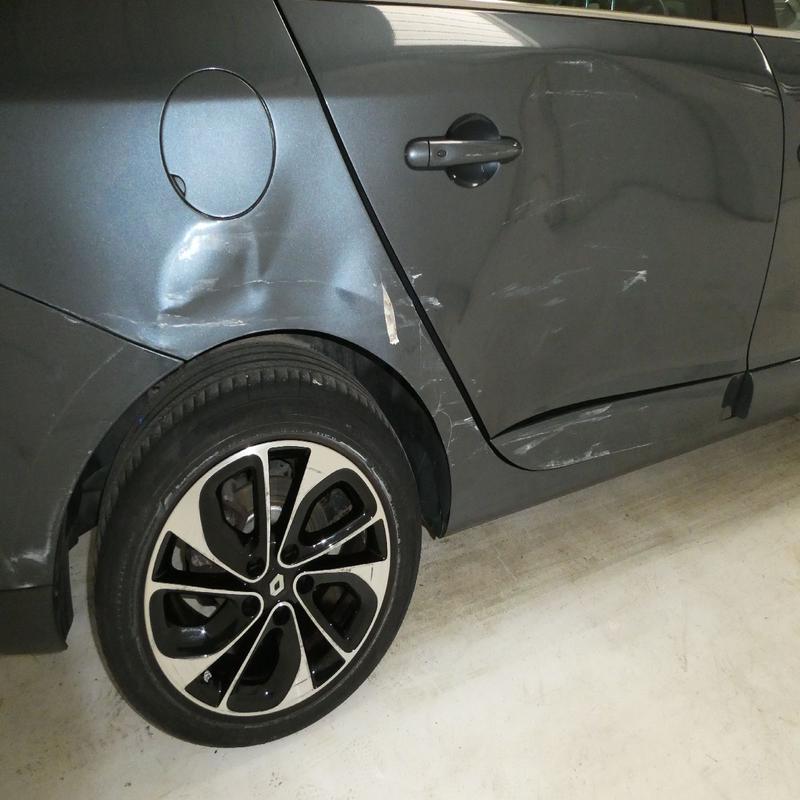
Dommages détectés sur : porte avant droite, porte arrière droite, aile arrière droite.
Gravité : mineur